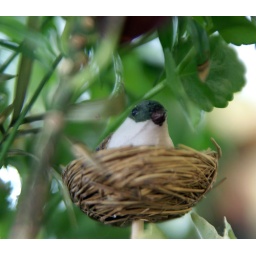
September 18 245/366. We have a plant in our house where this bird lives, but he never moves :-)